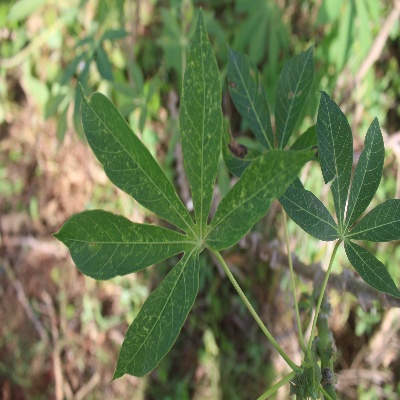
Crop: Cassava
Condition: green mite